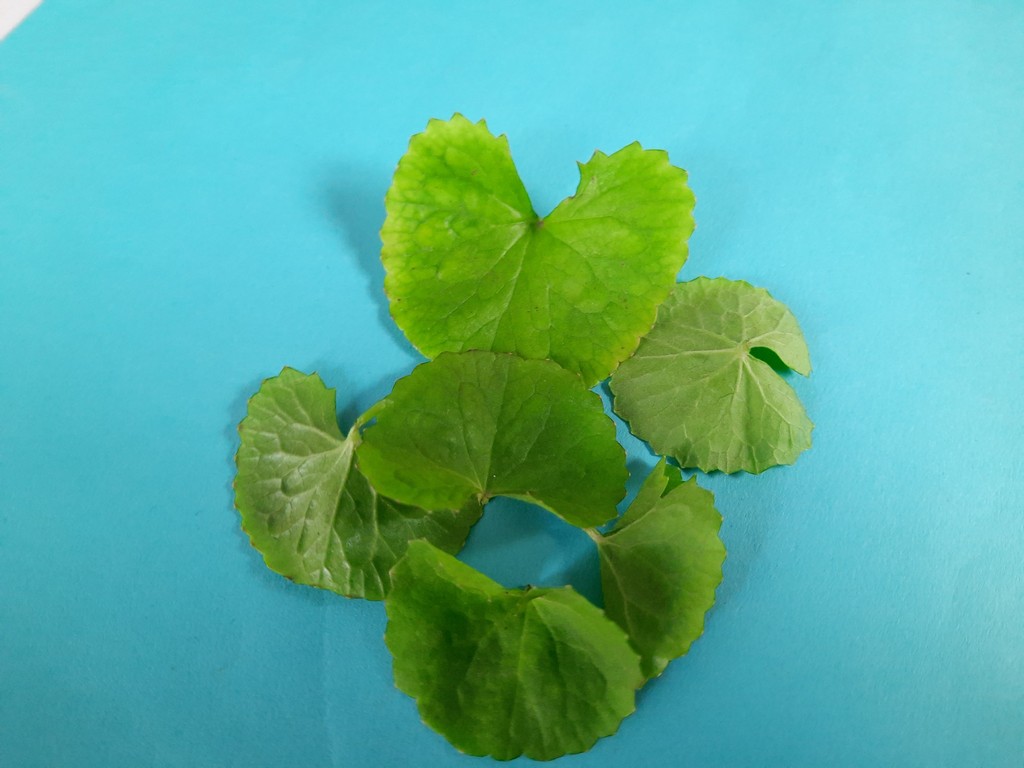
Label: Healthy